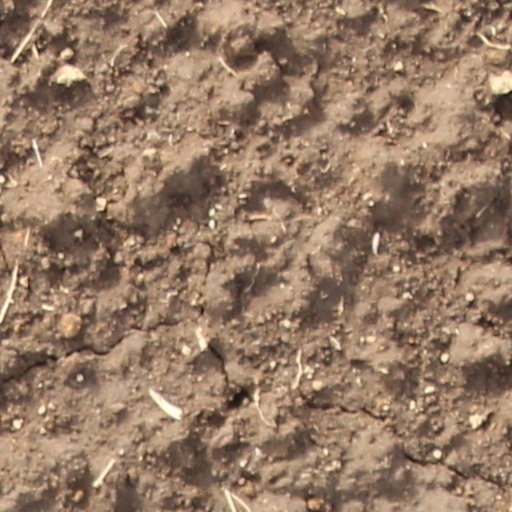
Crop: wheat